Communauté de communes Ponthieu-Marquenterre

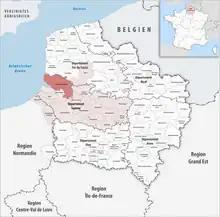
map

The Communauté de communes Ponthieu-Marquenterre is a "communauté de communes" in the Somme "département" and in the Hauts-de-France "région" of France. It was formed on 1 January 2017 by the merger of the former Communauté de communes Authie-Maye, the Communauté de communes du Canton de Nouvion and the Communauté de communes du Haut Clocher. It consists of 70 communes, and its seat is in Rue. Its area is 783.7 km, and its population was 32,952 in 2019.